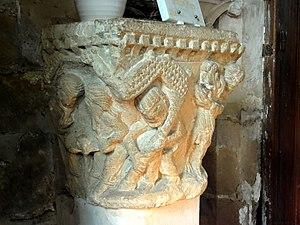
Chapiteau roman déposé, retrouvé en 1960.
L'église Notre-Dame-de-l'Assomption est une église catholique paroissiale située à Auvers-sur-Oise, dans le département français du Val-d'Oise et la région Île-de-France. Elle a été fondée vers la fin du XIᵉ siècle par Philippe Iᵉʳ, puis reconstruite sous l'impulsion d'Adélaïde de Savoie qui réside souvent dans le manoir royal au nord de l'église après le décès de son époux Louis VI en 1137. Cette reconstruction commence par les parties orientales et s'achève par la nef, qui présente une élévation sur trois niveaux avec triforium. Elle se fait dans le style roman tardif encore manifeste dans les chapiteaux, basculant rapidement vers le style gothique naissant avec des fenêtres en arc brisé et des voûtes d'ogives. L'absidiole au nord est encore purement romane, mais elle n'est sans doute pas antérieure à 1137. Deux fenêtres du chevet sont remaniées au XIIIᵉ siècle dans le style gothique rayonnant, ce qui accentue l'écart stylistique de ces deux parties en réalité contemporaines. L'église Notre-Dame traverse les siècles sans subir de dommages notables lors des guerres, et la seule transformation entreprise est l'ajout de la chapelle de la Vierge peu avant le milieu du XVIᵉ siècle.